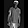
Label: Pullover